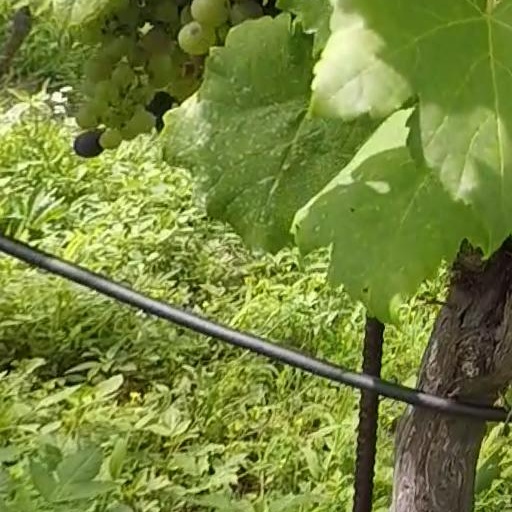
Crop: grape